Talgat Bigeldinov Military Institute of the Air Defence Forces

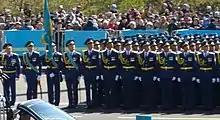
The academy on parade.

The Talgat Bigeldinov Military Institute of the Air Defence Forces is a specialized military academy which helps train future servicemen of the Kazakh Air Defense Forces. Established in 1974 as the Aktobe Higher Civil Aviation School (AVLUGA), it originally trained specialists (mainly pilots) in the field of aviation. Until 1996, the AVLUGA served under this name and was renamed after the only two-time Kazakh Hero of the Soviet Union Talgat Begeldinov in July 2003. As of 2013, the institute has produced over 160 lieutenants in the air defence forces, and has trained cadets from foreign countries such as Hungary and Afghanistan.